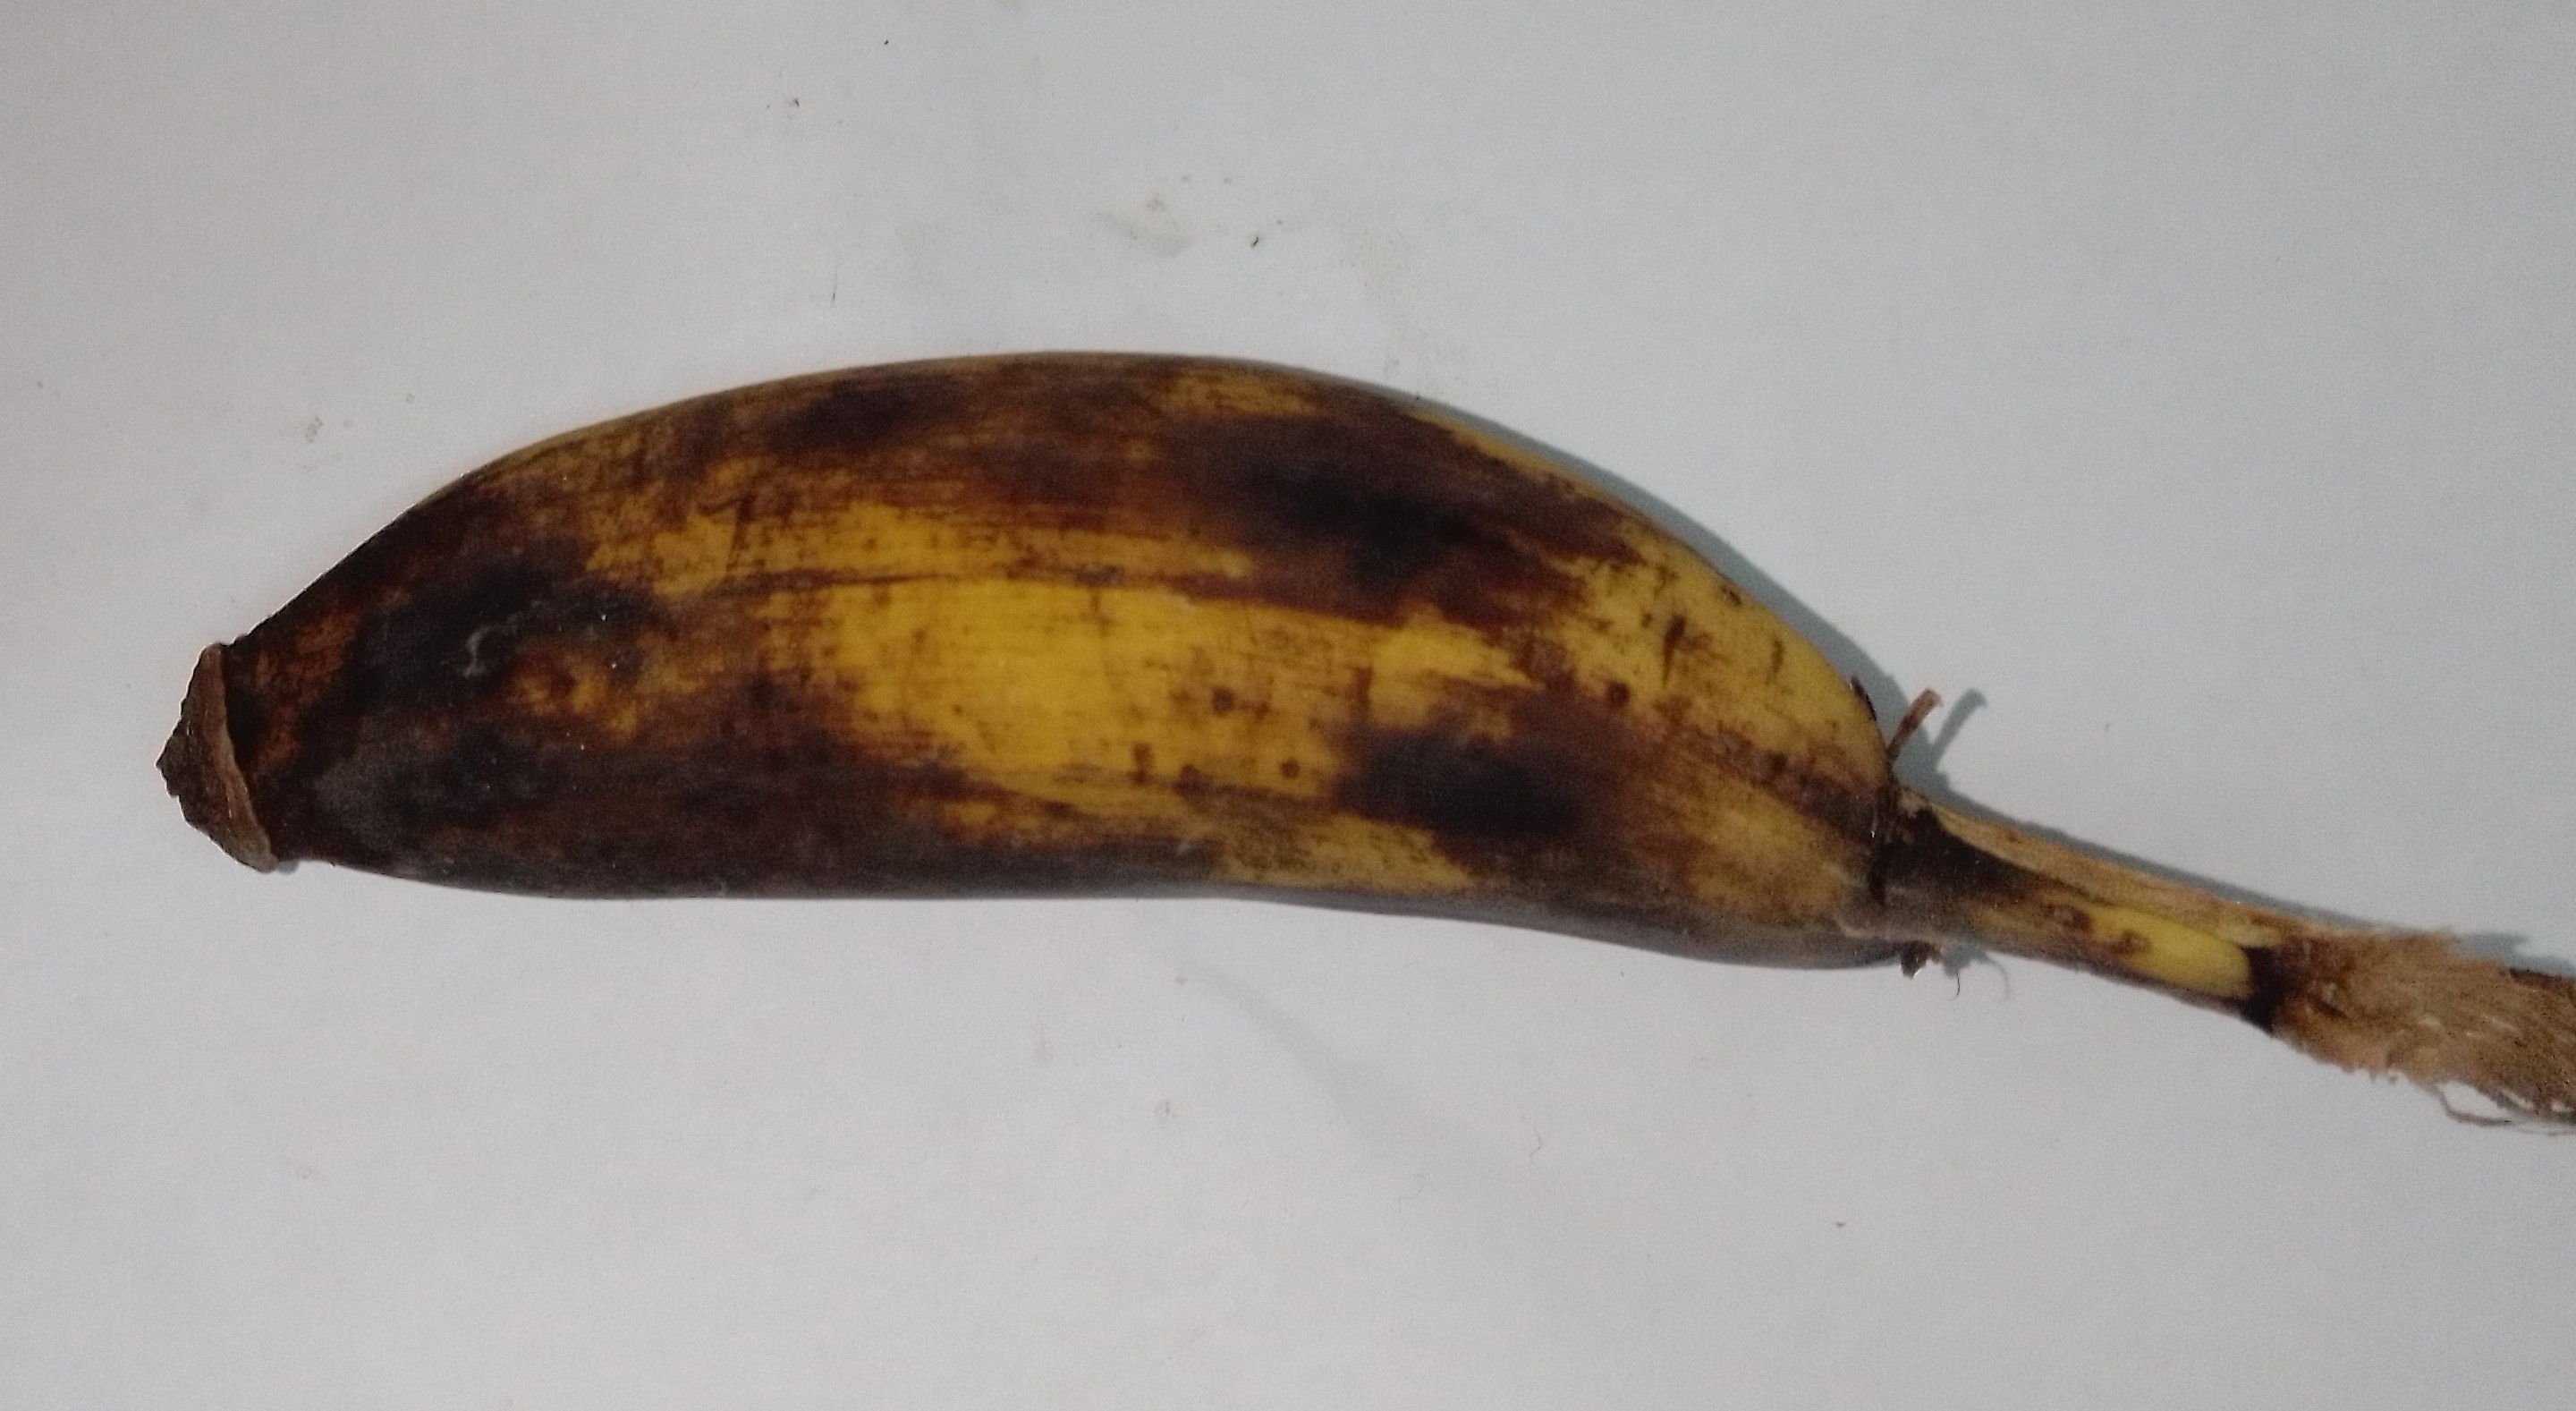
Fruit: banana
Condition: rotten